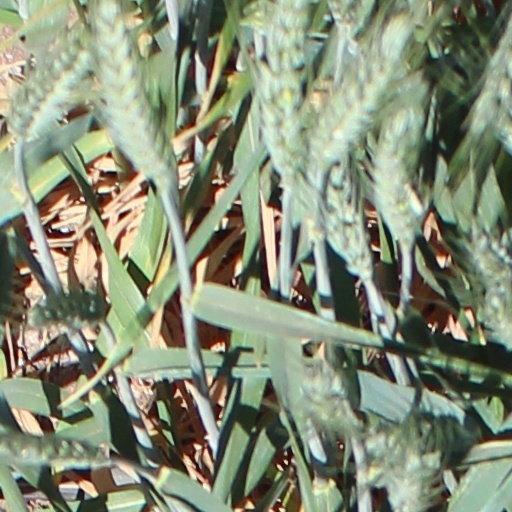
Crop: wheat